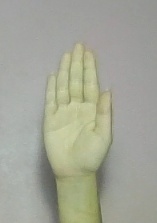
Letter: seen